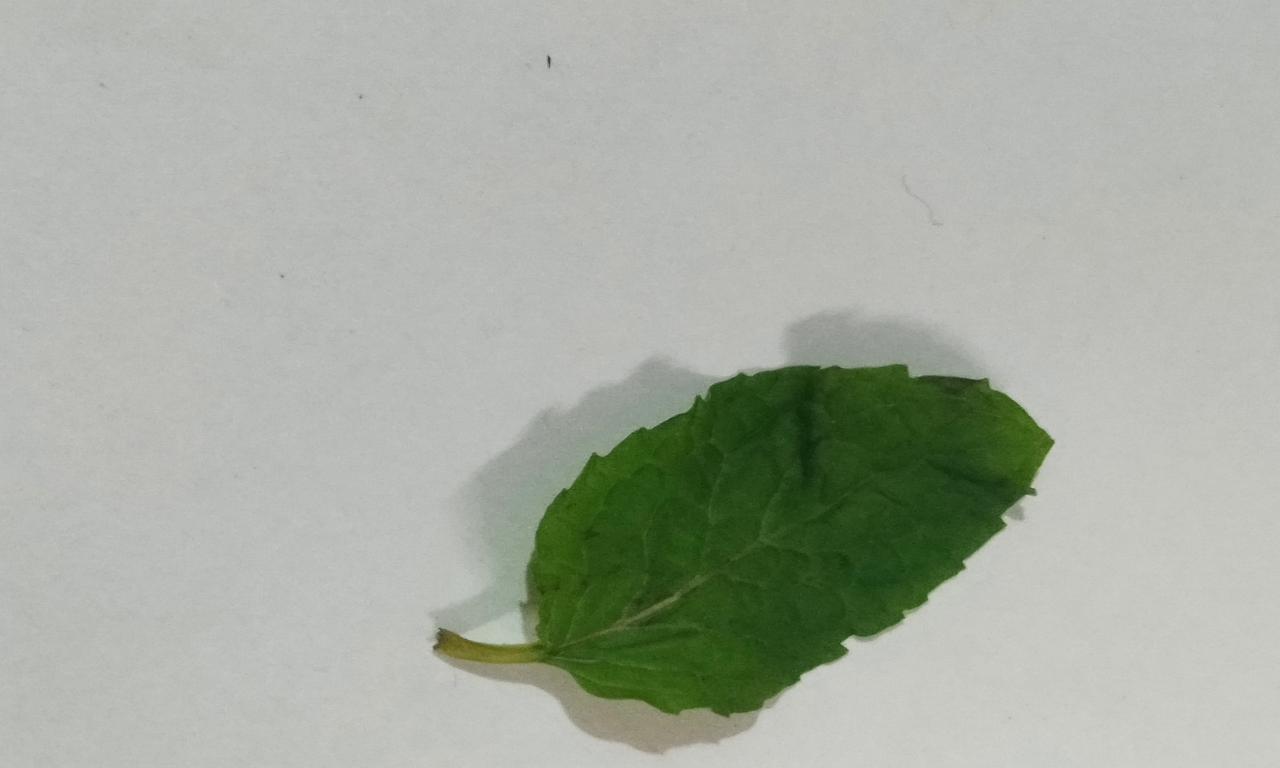
Label: Fresh